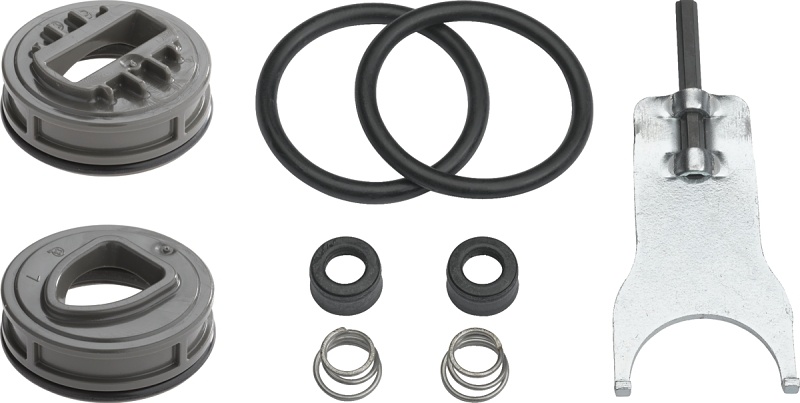
FAUCET REPAIR KIT
Brand: Delta Faucet
Metal lever handle model for single handle Delta faucets except 1500-1600 Series. Contains: one packing, one cam, 4" O-rings, two seats, two springs and one wrench. Unit: EA UPC: 034449036146 Model Number: RP3614
Category: Hardware > Plumbing > Plumbing Repair Kits > Faucet Repair Kits